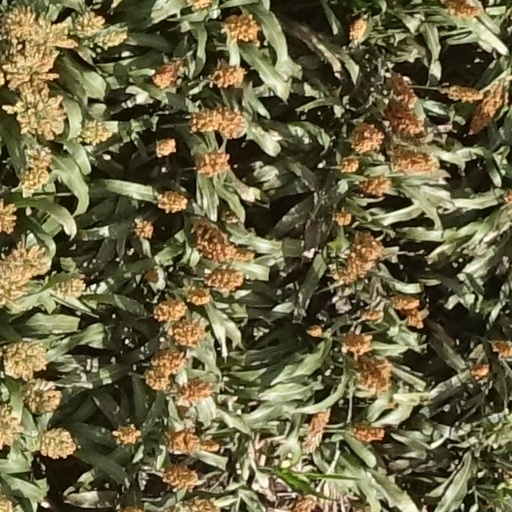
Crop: sorghum